Council of Ministers (Poland)

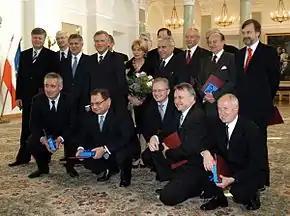
The assembled cabinet of Prime Minister Marek Belka (middle row, second from left) with President Aleksander Kwaśniewski (middle row, third from left) in 2005

The Council of Ministers is headed by the prime minister, known also as the Chairman of the Council of Ministers. The prime minister directs the cabinet's activities and acts as its representative. Furthermore, the prime minister ensures the implementation of the cabinet's policies, coordinates and controls the work of his or her ministers, and issues regulations. The prime minister may also be assisted by a deputy prime minister, who acts as a vice-chairman to the cabinet. Both the prime minister and deputy prime minister can discharge the functions of a minister. The constitution does not further describe the deputy prime minister's functions in the government, though the office's tasks are instead dictated by the Prime minister, and it is not considered an autonomous state organ. The deputy prime minister's position is normally offered to representatives of the government's junior coalition partner. Deputy prime ministers also take on other ministerial positions.